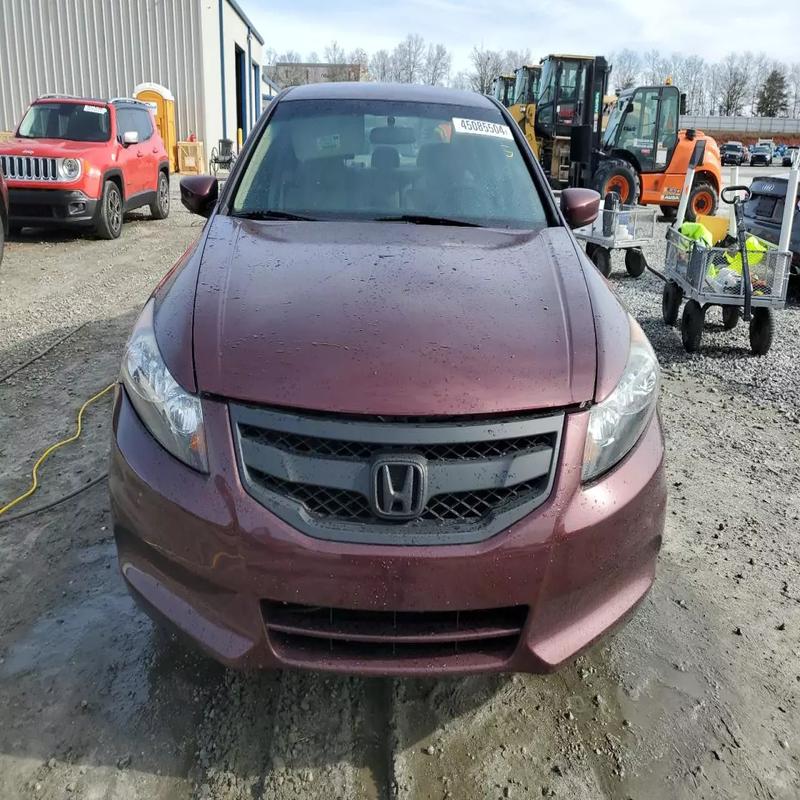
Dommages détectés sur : plaque d'immatriculation avant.
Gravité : mineur